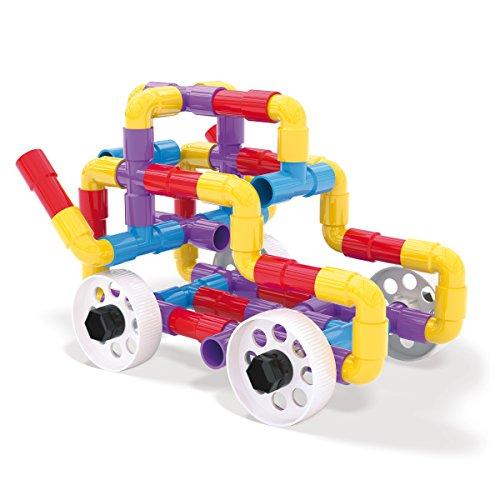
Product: Quercetti Tubation Wheels
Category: Toys & Games | Games & Accessories | Board Games
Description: Easy to assemble and put in motion.
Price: $34.99
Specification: ProductDimensions:15.7x3.5x13.4inches|ItemWeight:2.65pounds|ShippingWeight:3.04pounds(Viewshippingratesandpolicies)|ASIN:B075FRM3D9|Itemmodelnumber:041857|Manufacturerrecommendedage:3yearsandup